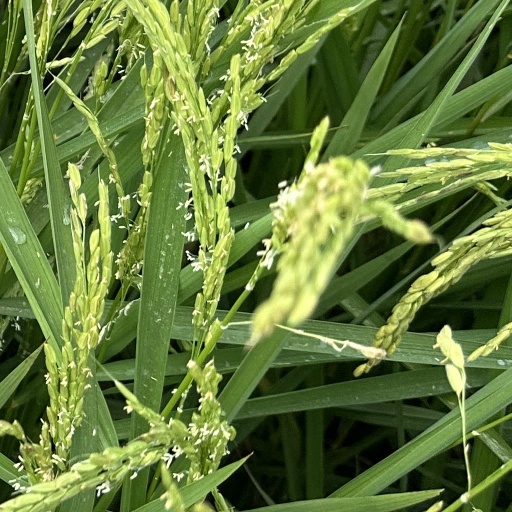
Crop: rice